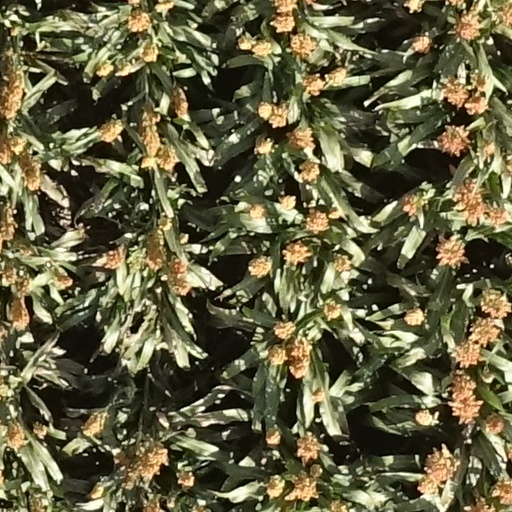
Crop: sorghum